Sheikh Abdullah

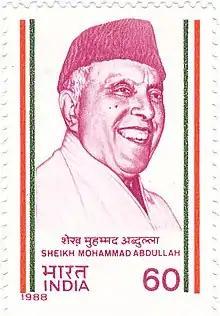
Abdullah on a 1988 stamp of India

Sheikh Mohammad Abdullah (5 December 1905 – 8 September 1982) was an Indian politician who played a central role in the politics of Jammu and Kashmir. Abdullah was the founding leader and President of the All Jammu and Kashmir Muslim Conference (later renamed Jammu and Kashmir National Conference). He agitated against the rule of the Maharaja Hari Singh and urged self-rule for Kashmir. He is also known as Sher-e-Kashmir ("Lion of Kashmir") and Father of the State of Jammu & Kashmir ("Baba-e-Qaum").